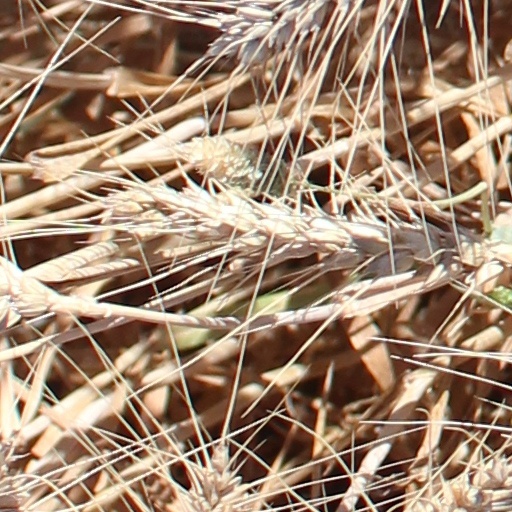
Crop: wheat